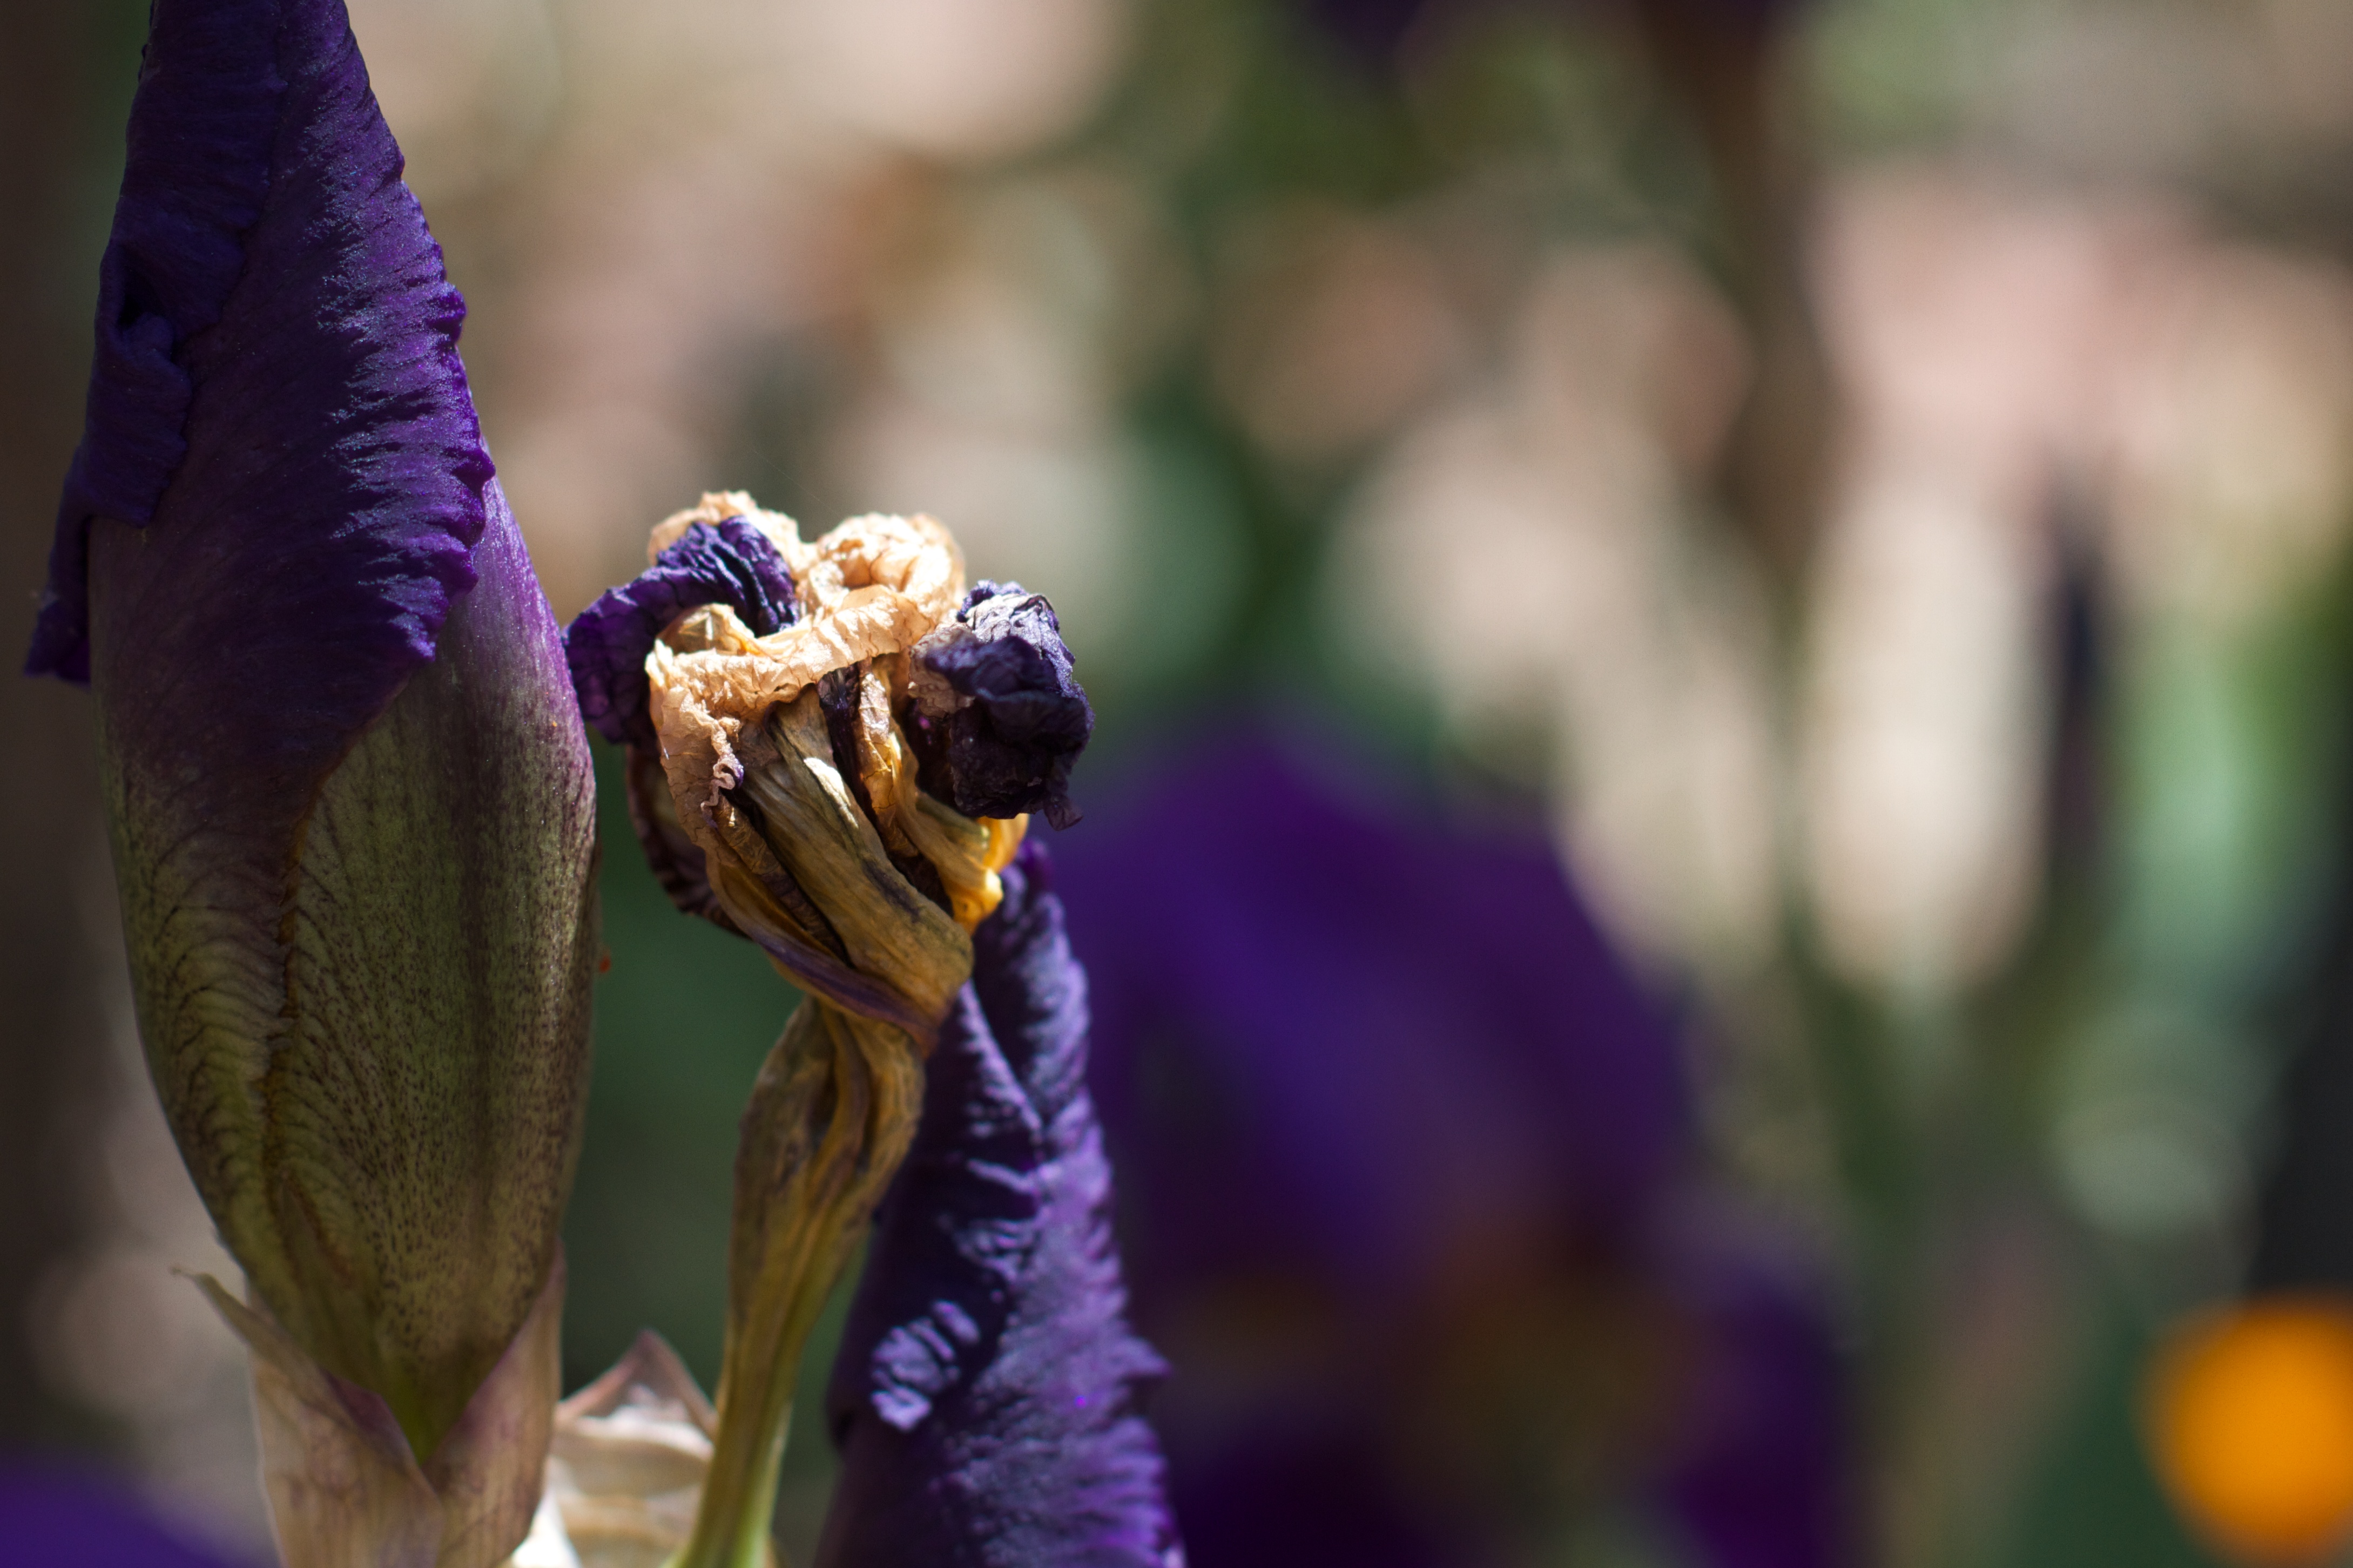
nature, blossom, plant, photography, leaf, flower, spring, green, color, insect, flora, lavender, wildflower, close up, iris, eye, bee, macro photography, flowering plant, membrane winged insect